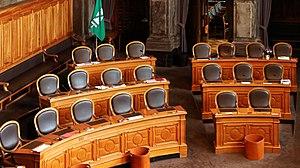
Le Conseil des États est la chambre haute de l'Assemblée fédérale suisse. Il représente les cantons suisses alors que le Conseil national représente la population suisse. Il a été instauré par la constitution fédérale de 1848.